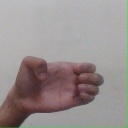
अक्षर: ख